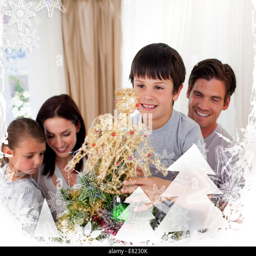
smiling family decorating a christmas tree at home